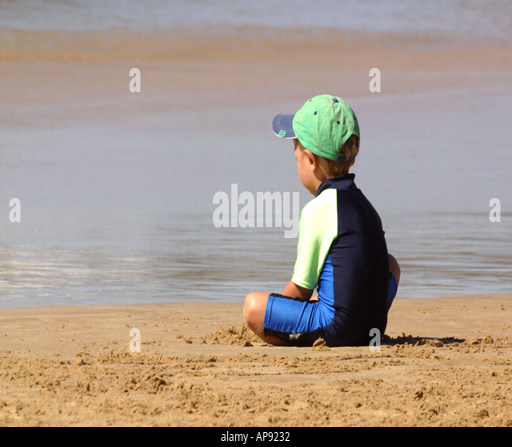
little boy sitting on the beach alone looking out to sea